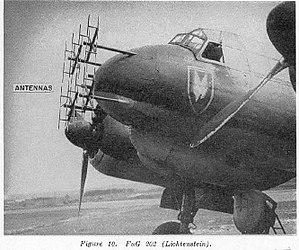
La Seconde Guerre mondiale est le premier conflit dans l'Histoire où les équipements électroniques ont été massivement développés et utilisés pendant les combats.
La ligne Kammhuber était le nom donné au système de radars de défense antiaérienne à partir de juillet 1940 sur le front de l'Ouest destiné à la défense du Reich. Elle s’étendait du Danemark à la France et avait pour but de repérer et détruire les bombardiers alliés venant de Grande-Bretagne lors des raids nocturnes.
Le radar Lichtenstein était le nom de code d'une famille de radars aéronautiques embarqués allemands en usage au cours de la Seconde Guerre mondiale. Les radars Lichtenstein ont été produits dans au moins quatre versions, le FuG 202 Lichtenstein B/C, le FuG 212 Lichtenstein C-1, le FuG 220 Lichtenstein SN-2 et le FuG 228 Lichtenstein SN-3.